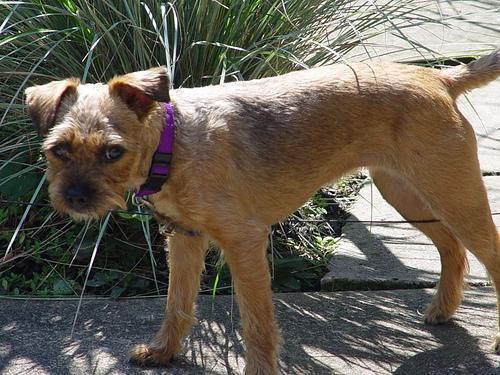
Border_terrier